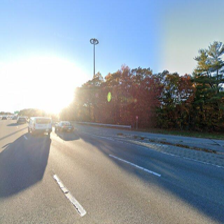
Label: streetView